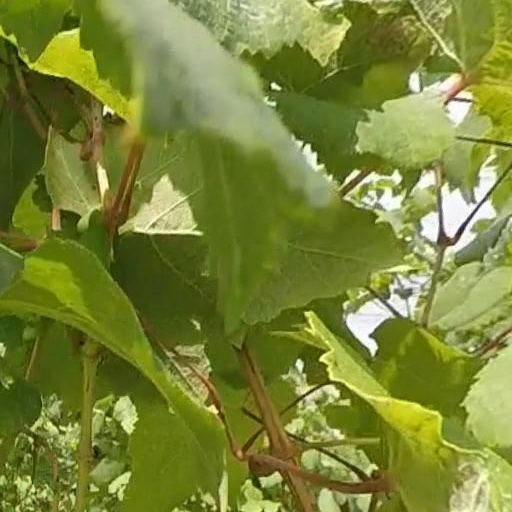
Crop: grape